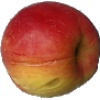
Label: Apple Red Yellow 1